Alfonso Castillo Orta

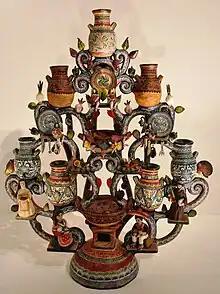
Tree of life dedicated to mole by the artisan at the Museo de Arte Popular

Alfonso Castillo Orta (1944 – January 2009) was a Mexican potter from the ceramics town of Izúcar de Matamoros, Puebla, whose work made the ceramics of this area internationally known. He was particularly known for his trees of life sculptures and received various awards for his work, including the Premio Nacional de Ciencias y Artes in 1996. He taught the craft to his wife and five children who continue to create pieces in his style in the family workshop.